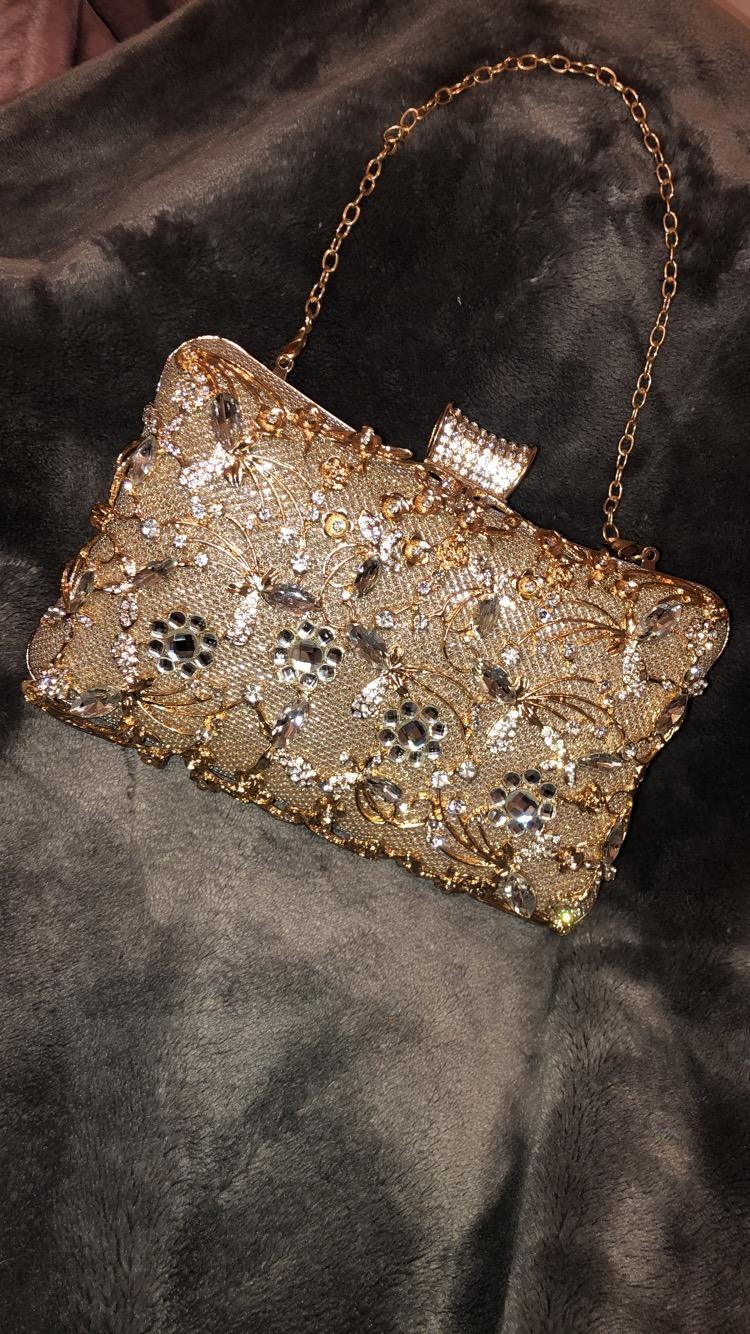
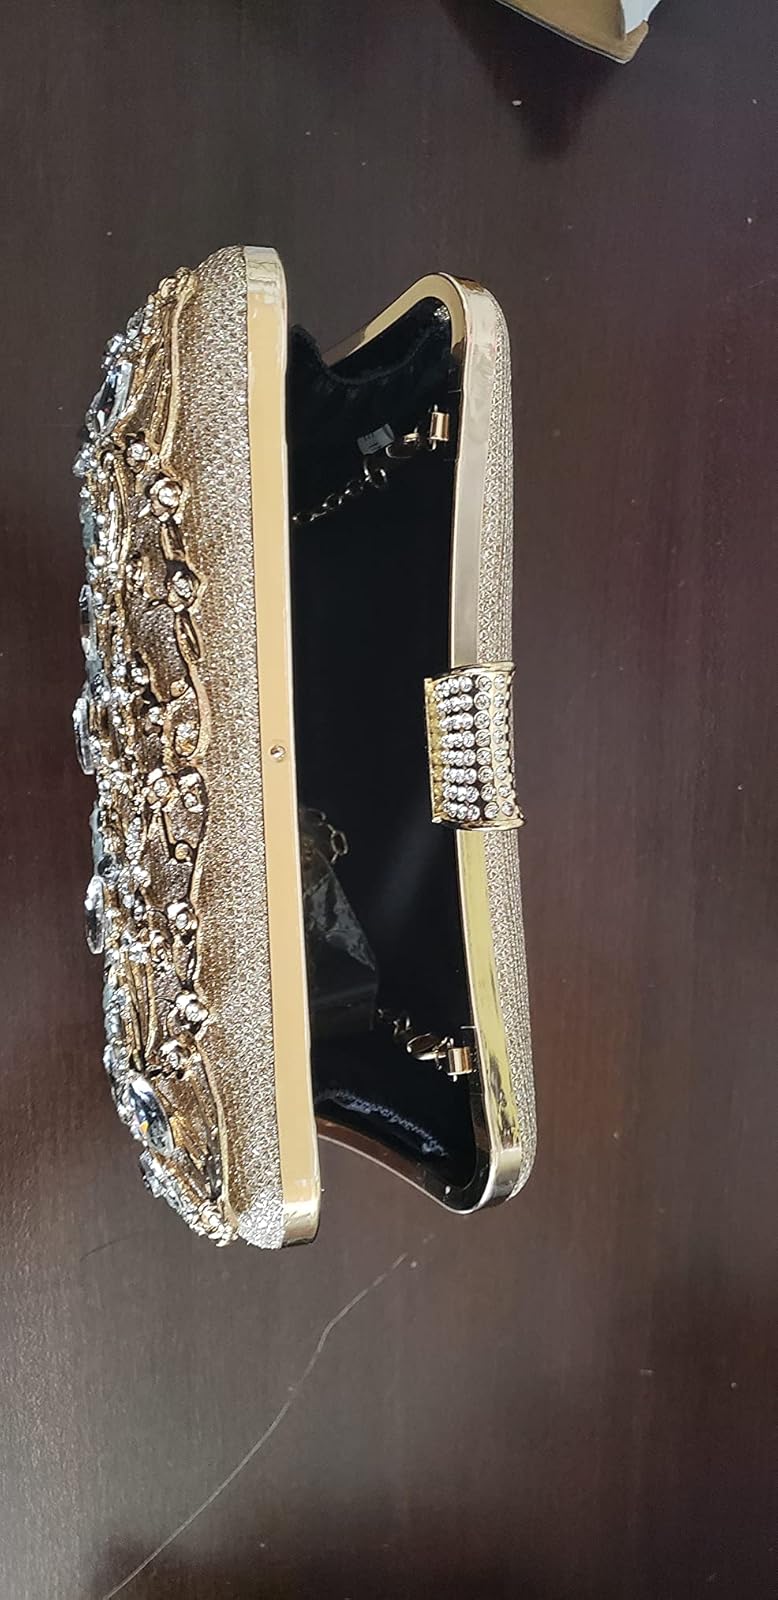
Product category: accessories_handbag
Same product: yes